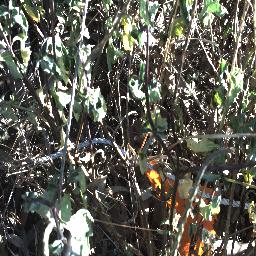
Label: snake_weed